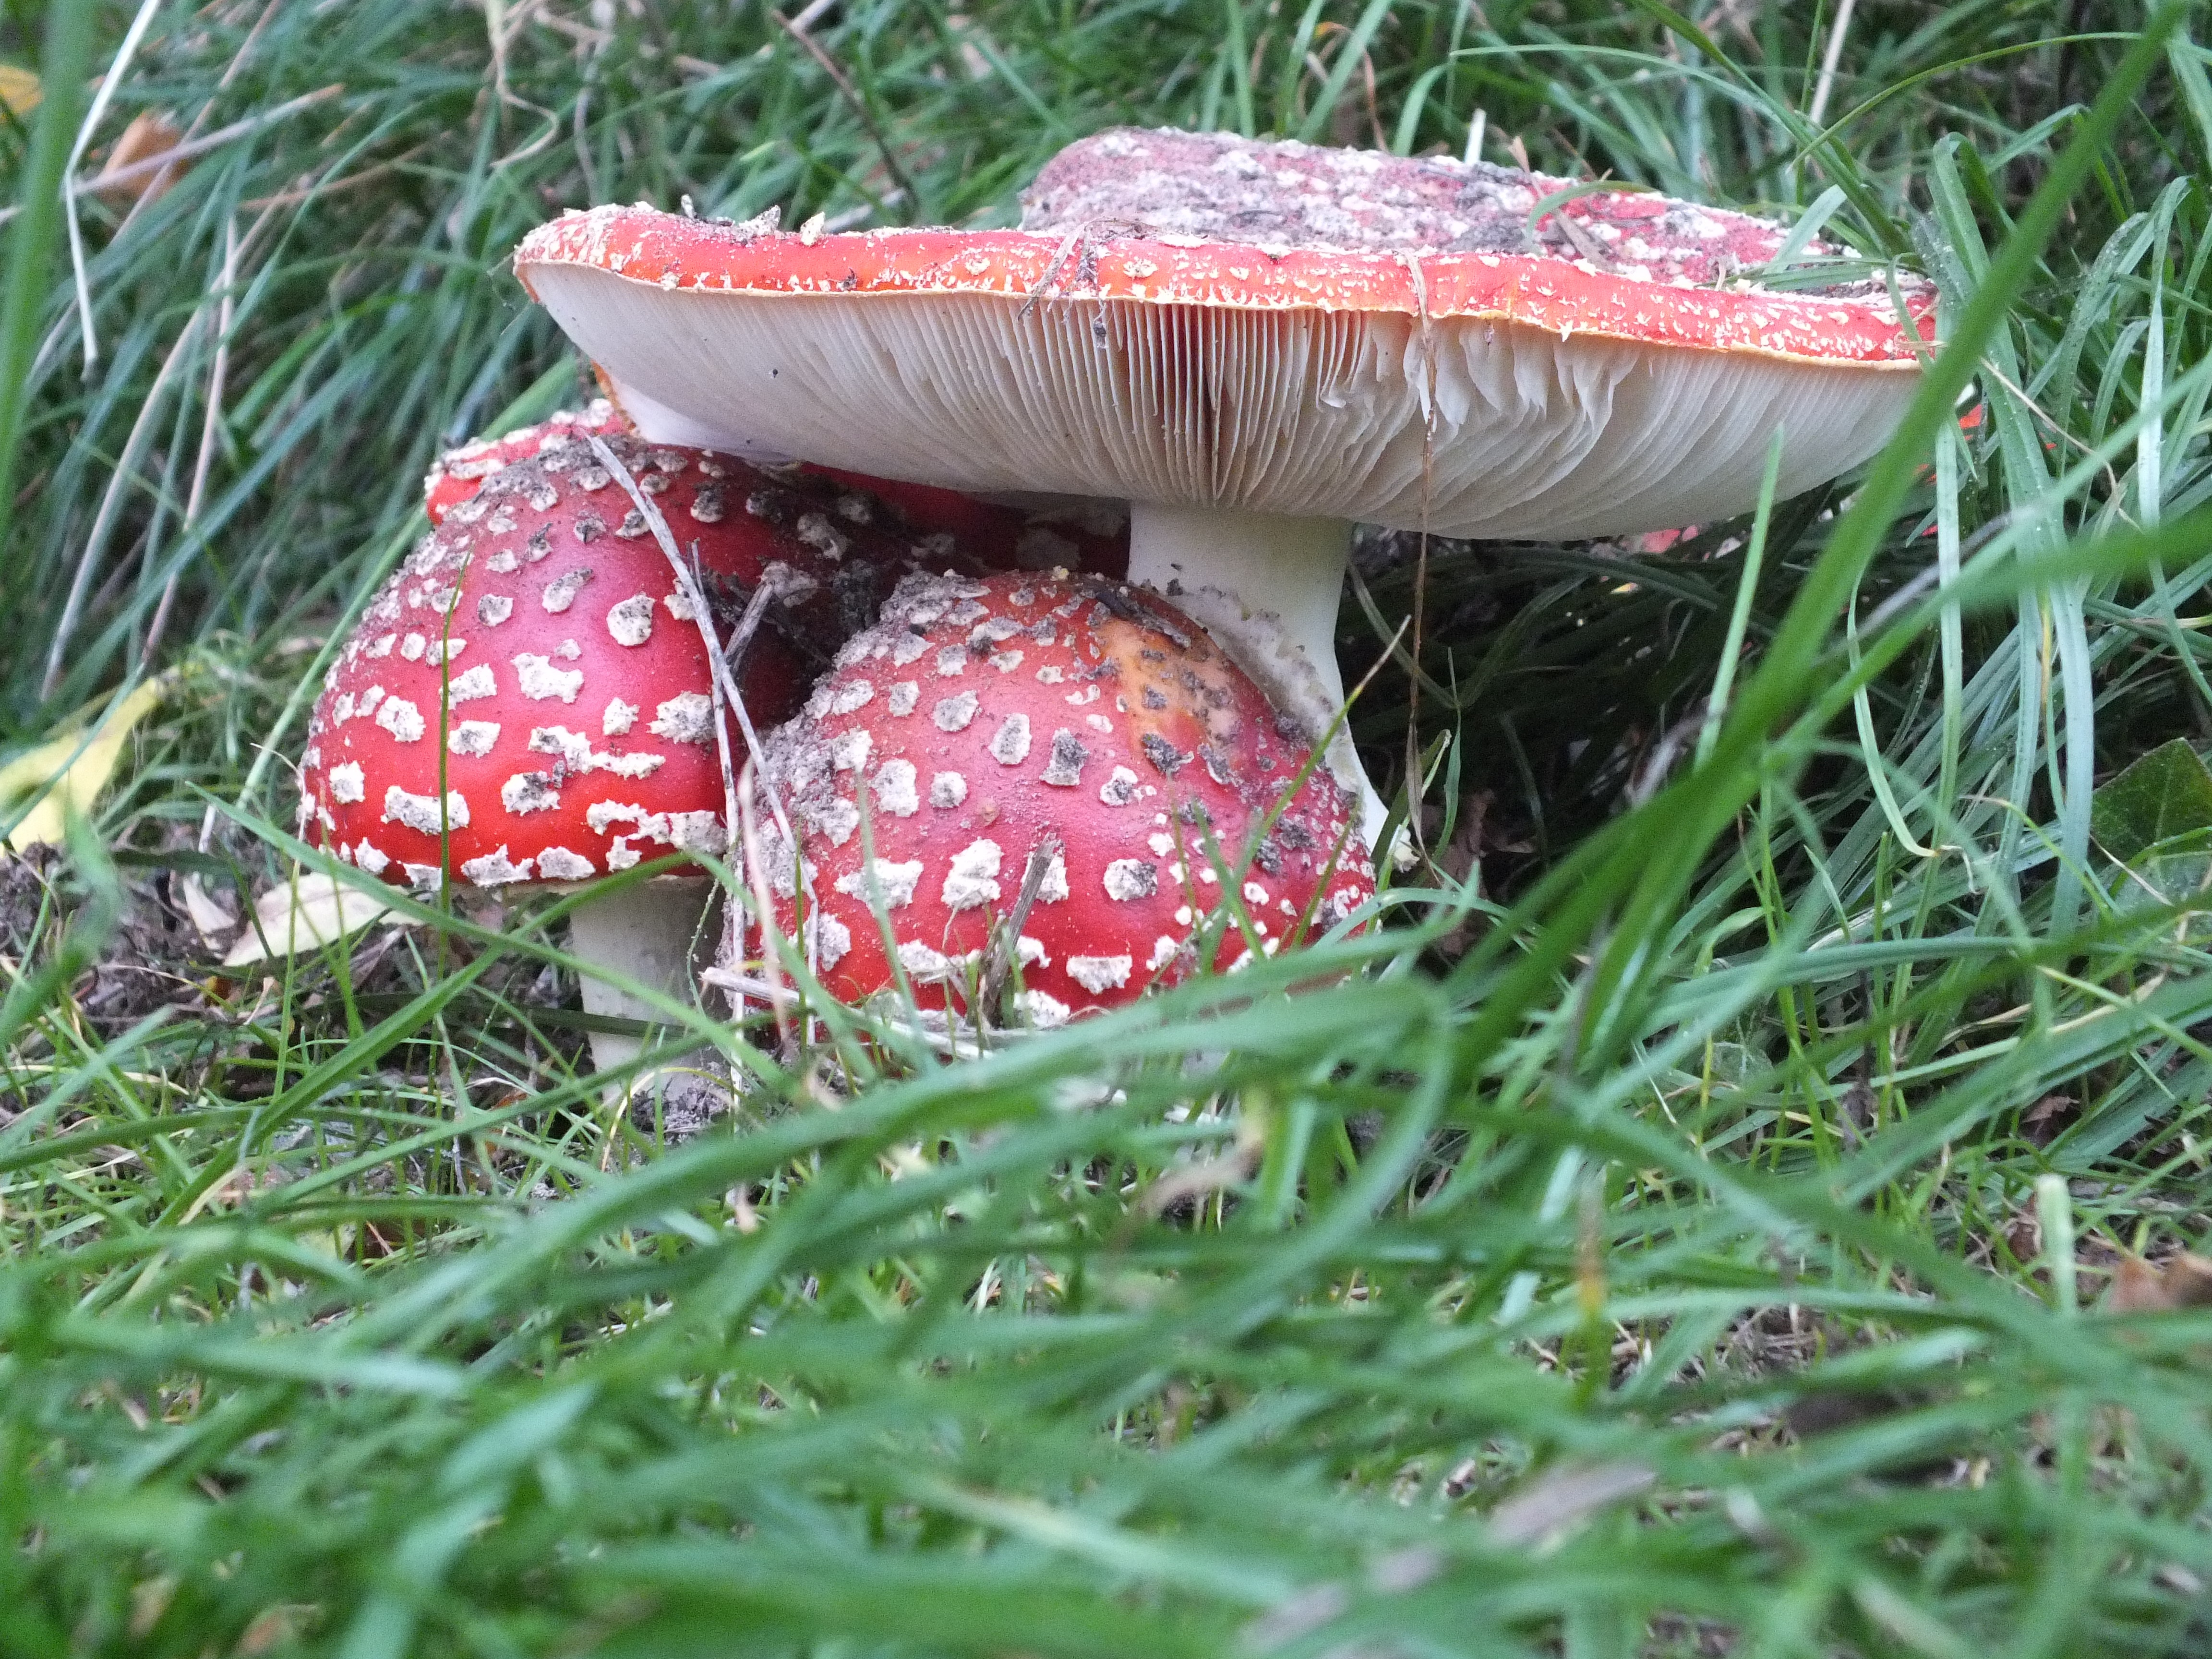
grass, lawn, leaf, flower, botany, mushroom, flora, fungus, fly agaric, agaric, bolete, red with white dots, edible mushroom, medicinal mushroom, penny bun